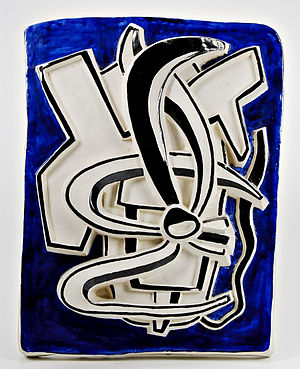
Fernand Léger
Maleri af Fernand Léger
Joseph Fernand Henri Léger var en fransk maler, skulptør og filmmager.